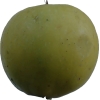
Label: Apple 13